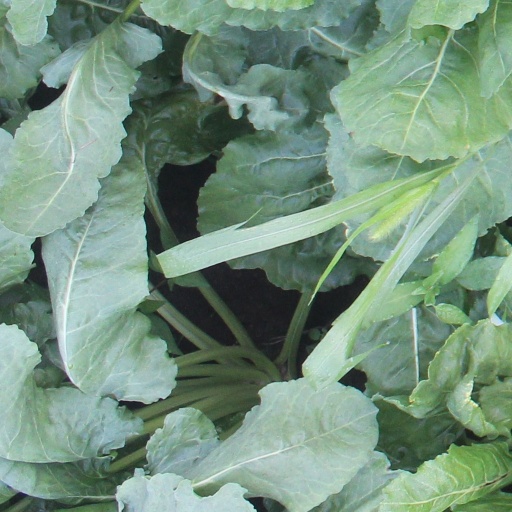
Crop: sugar beet